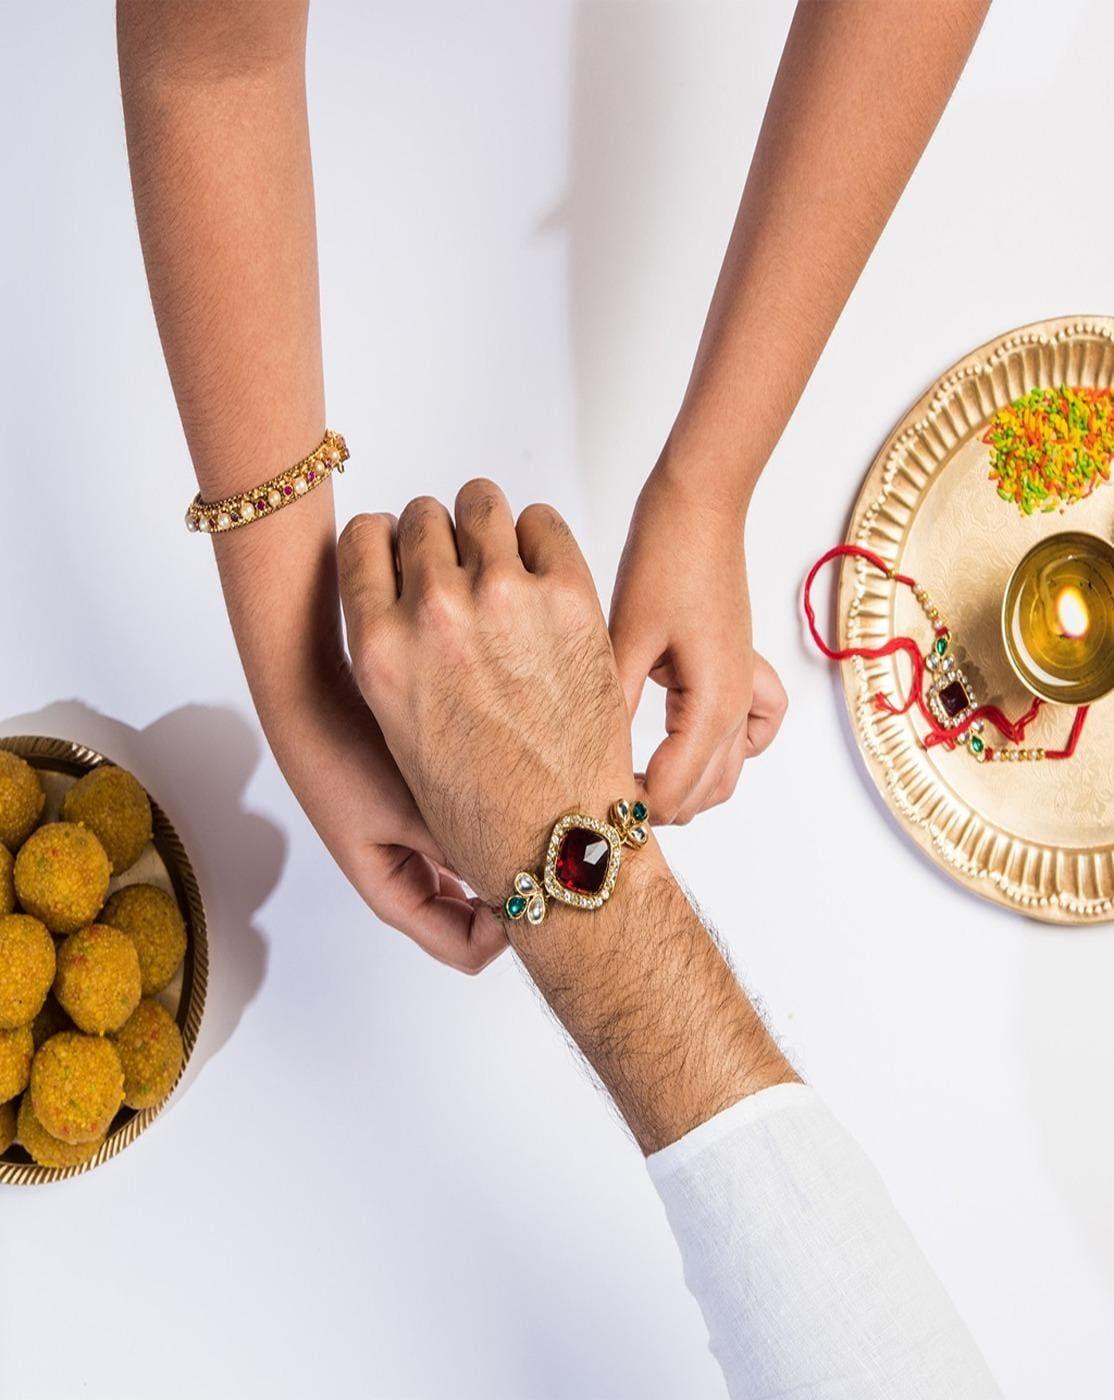
GLAMAA Floral Gold Plated Kundan and Pearl Rakhi Combo (Set of 3) with Roli Chawal and Raksha Bracelet Designer Rakhi for Men
Type: Rakhis
Brand: GLAMAA
Price: Rs. 249
 Rakhi Traditional Rakshabandhan Gift to Brothers from Beloved Sisters Rakshabandhan or Rakhi is a festival celebrating and honoring sibling love. It is love at its purest & deepest point. It is portrayed as the sister reminding the brother of the undying bond between—GLAMAA Festival Rakhi with Roli Chawal and Raksha Bandhan Card. Rakhi is the festival of expressing the feelings of love. Thus what can be better than expressing it to your loving brother by bringing a designer rakhi for him this year. In our range of designer rakhi, there is a vast choice for selecting the best one for your brother. The choice is in terms of designs, patterns, materials used and colors. So now depending on your suitability, you can choose the best designer rakhi gift to impress your brother. In fact, designer rakhis would be the one that your brother would also love to wear long after the celebration day of rakhi. A touch of modernity into the traditional and sacred thread of rakhi. The rakhi thread is introduced for the celebration of the festival of rakhi that is also known as ‘Raksha Bandhan’. Roli Chawal: The two most important ingredients of rakhi pooja thali is Roli and Chawal. Both are used for applying the auspicious tikka on the brother's forehead while performing the rituals of Raksha Bandhan. A sister has a heart filled with love and she prays strongly for her brother’s welfare and prosperity.
Features: Sacred Thread: Symbolizes protection and love tied by sisters on brothers' wrists.,Sibling Bond: Celebrates the special relationship and mutual affection between brothers and sisters.,Rituals: Include tilak, aarti, and prayers for the well-being and prosperity of brothers.,Gift Exchange: Brothers give gifts to sisters as a token of appreciation and affection.,Community Unity: Extends beyond siblings to include friends and neighbors, fostering harmony.
Included: Rakhi